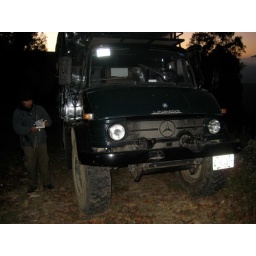
birdwatching in the cloud forest